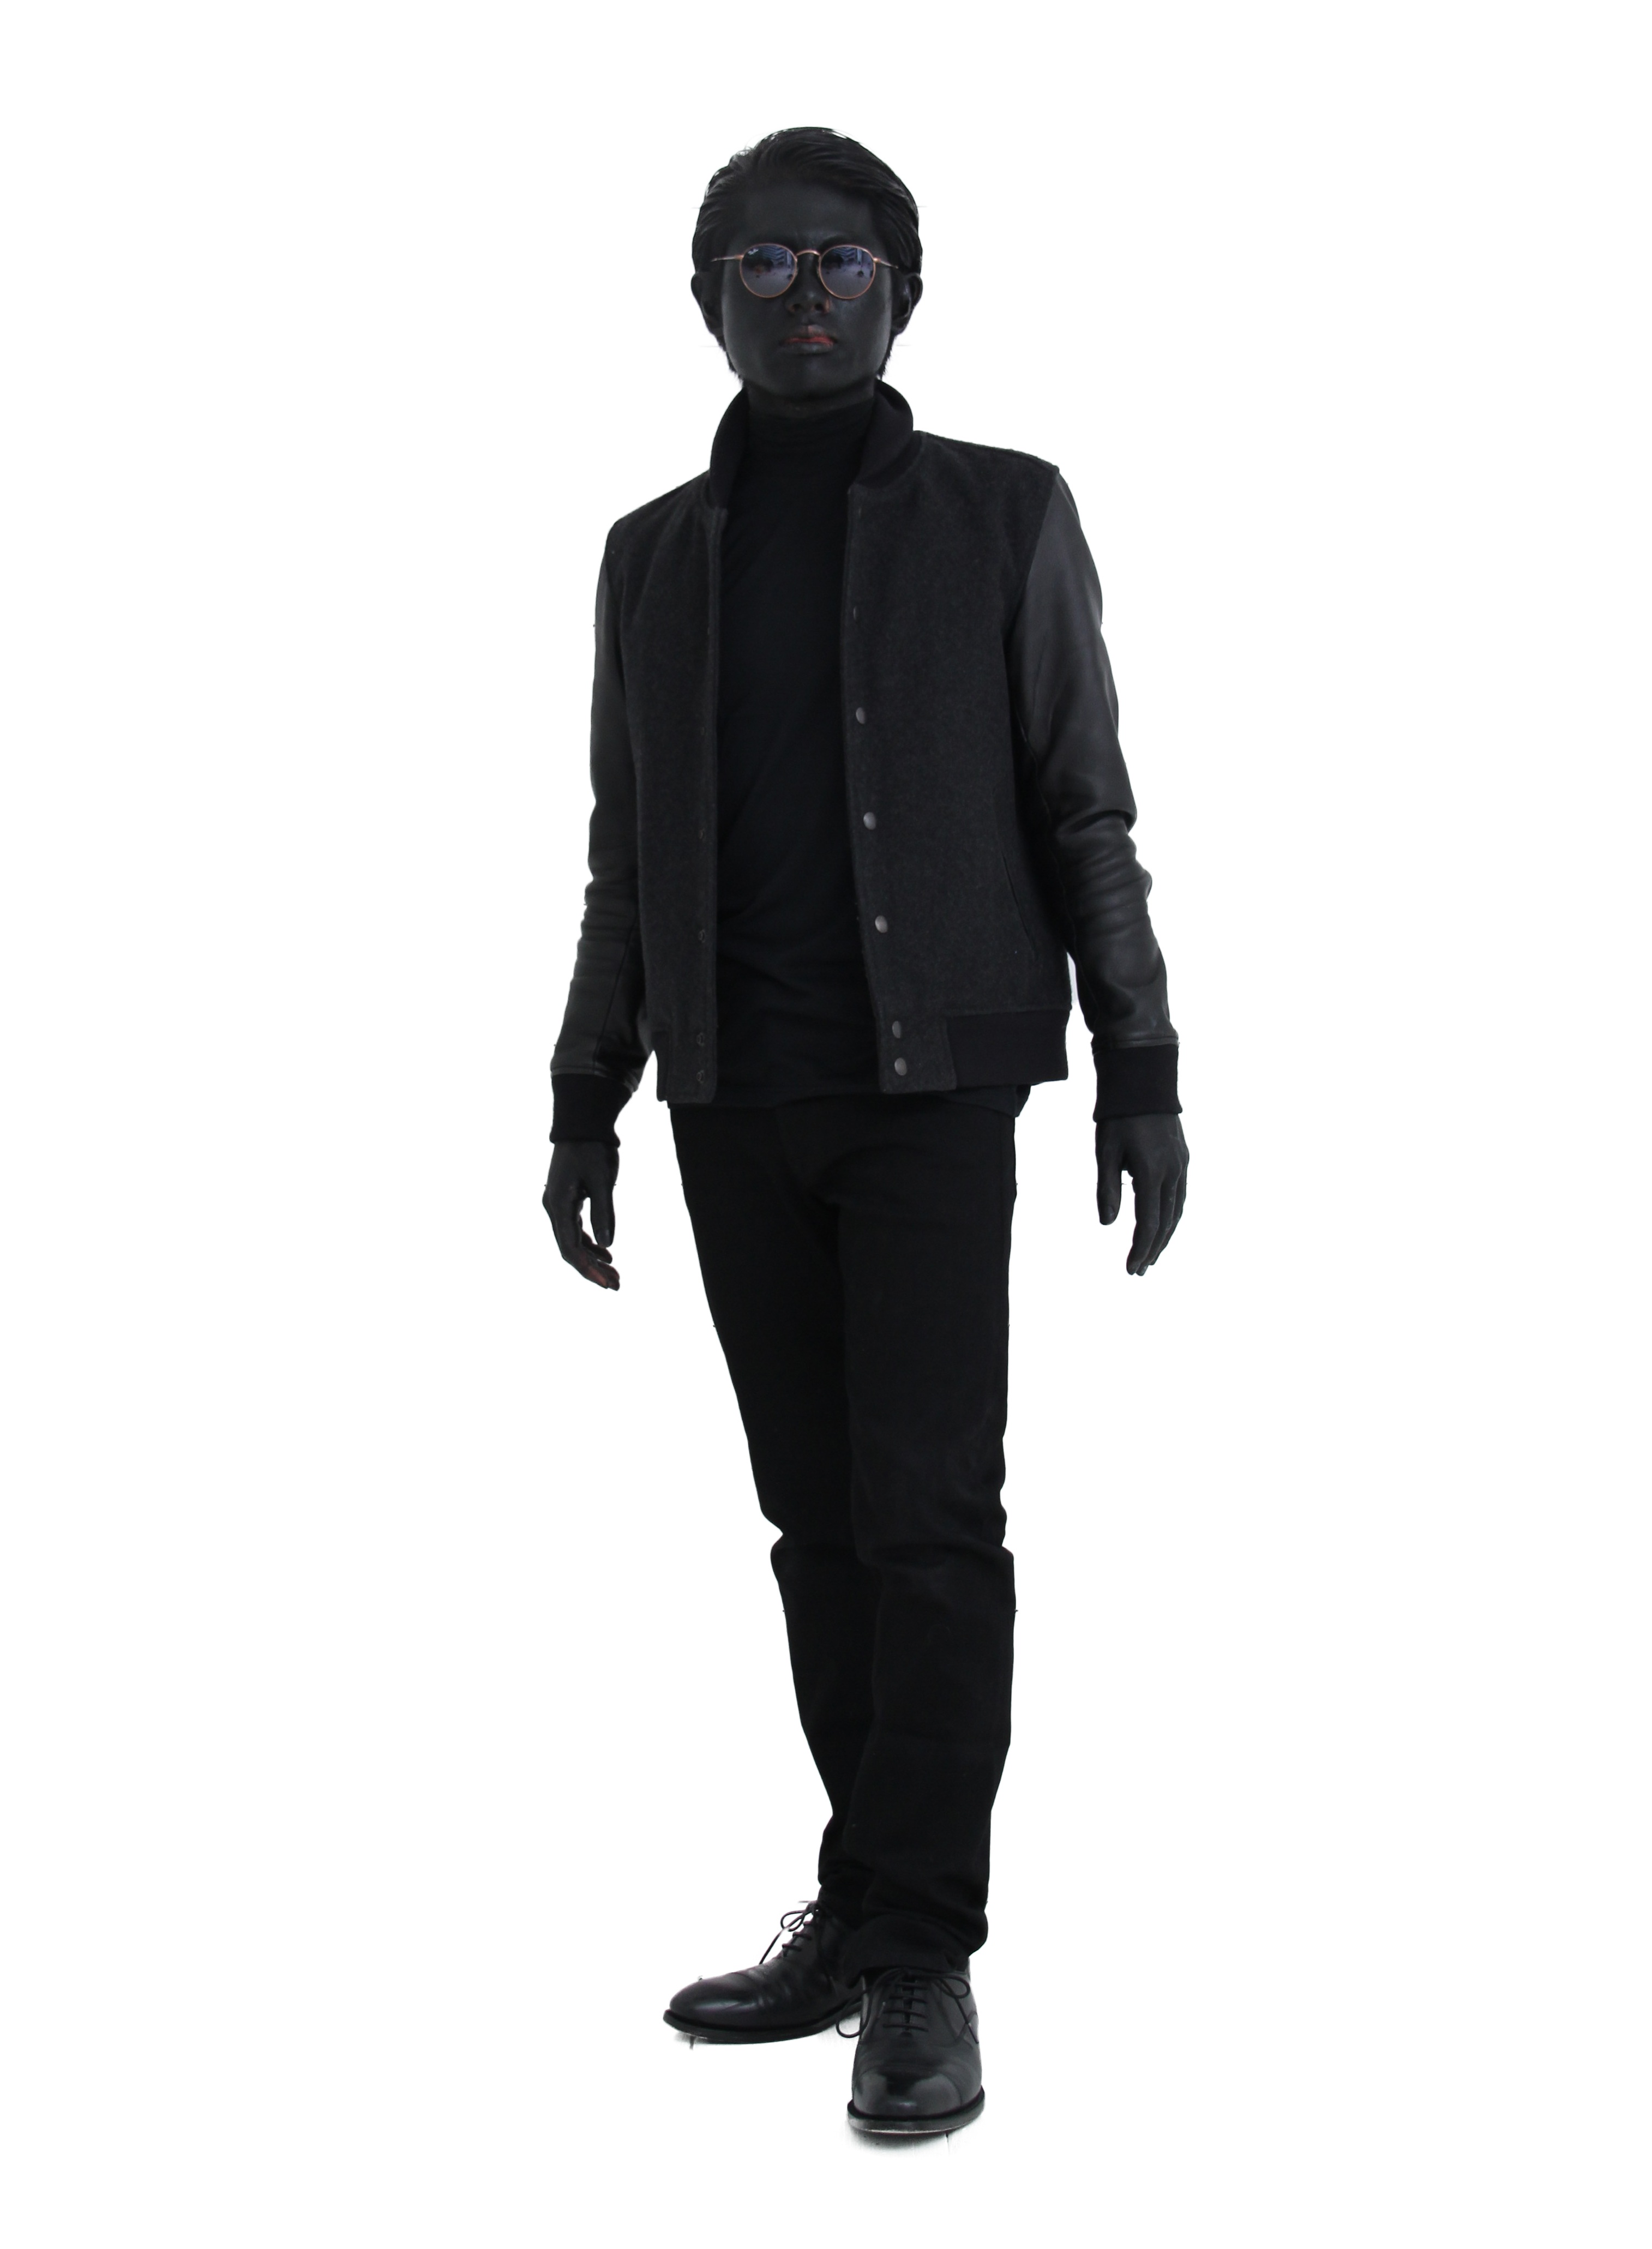
man, leather, male, model, human, clothing, black, jacket, outerwear, hood, japanese, cool, funny, alien, action figure, costume, diving equipment, dry suit, strange person